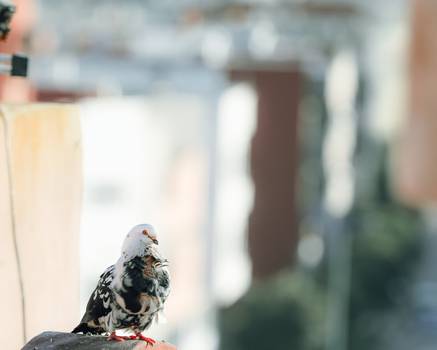
Label: No Watermark